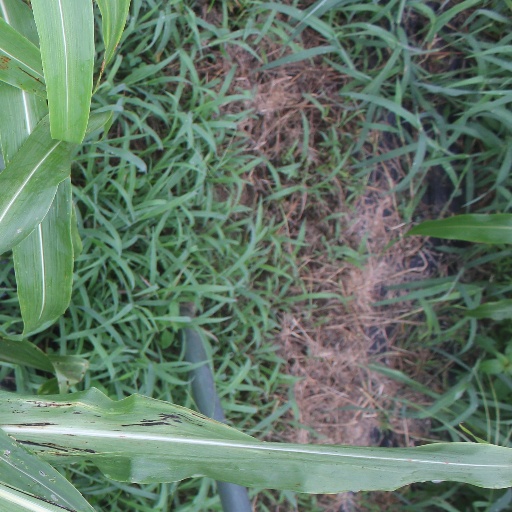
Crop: sorghum